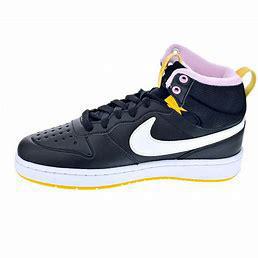
Brand: Nike
Model: Court Borough Mid 2